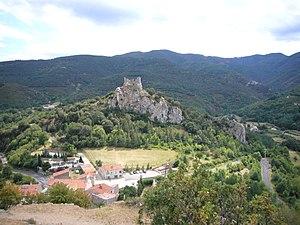
Le village de Fenouillet et le Castel Sabarda (66, France)
Fenouillet ou Fenolhet en occitan est une commune française située dans le département des Pyrénées-Orientales, en région Occitanie.
Le Fenouillèdes est une région naturelle et culturelle française des Pyrénées-Orientales, située dans la région Occitanie.
L'activité de randonnée pédestre dans les Pyrénées-Orientales - en région Occitanie - est une activité physique et touristique.